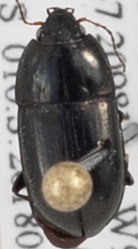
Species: Amara tenax
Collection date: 2018-07-10
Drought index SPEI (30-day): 0.37
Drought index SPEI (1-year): -0.446
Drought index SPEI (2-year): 0.016